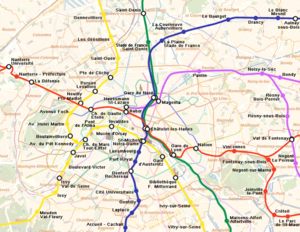
Le map de Réseau Express Régional de Paris dans l'aire centrale
Le réseau express régional d'Île-de-France, couramment appelé « RER » en France, est un réseau de transport en commun au gabarit ferroviaire desservant Paris et son agglomération, faisant partiellement partie du réseau régional dénommé Transilien. Constitué de cinq lignes, il comporte 249 points d'arrêt pour 587 km de voies et est fréquenté par 2,7 millions de voyageurs par jour. Pour des raisons historiques, une partie du réseau est gérée par la RATP tandis que le reste fait partie du réseau SNCF.